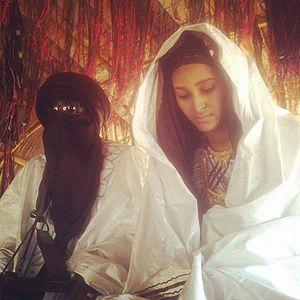
Mari et Femme sous la tente.